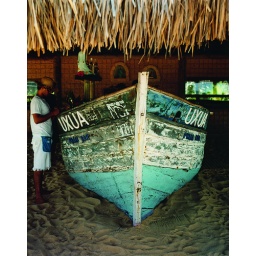
the fishing boat turned bar under the thatch roof of Uxua beach bar. photo by Fernando Lombardi